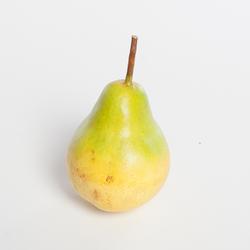
Label: Pear